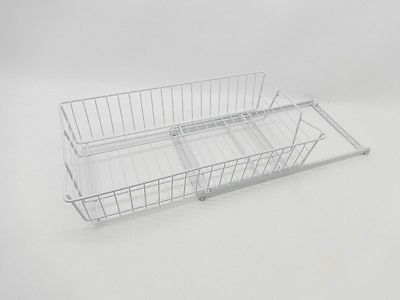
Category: cabinet